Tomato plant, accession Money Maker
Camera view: vertical (180 deg); turntable rotation: 90 degrees
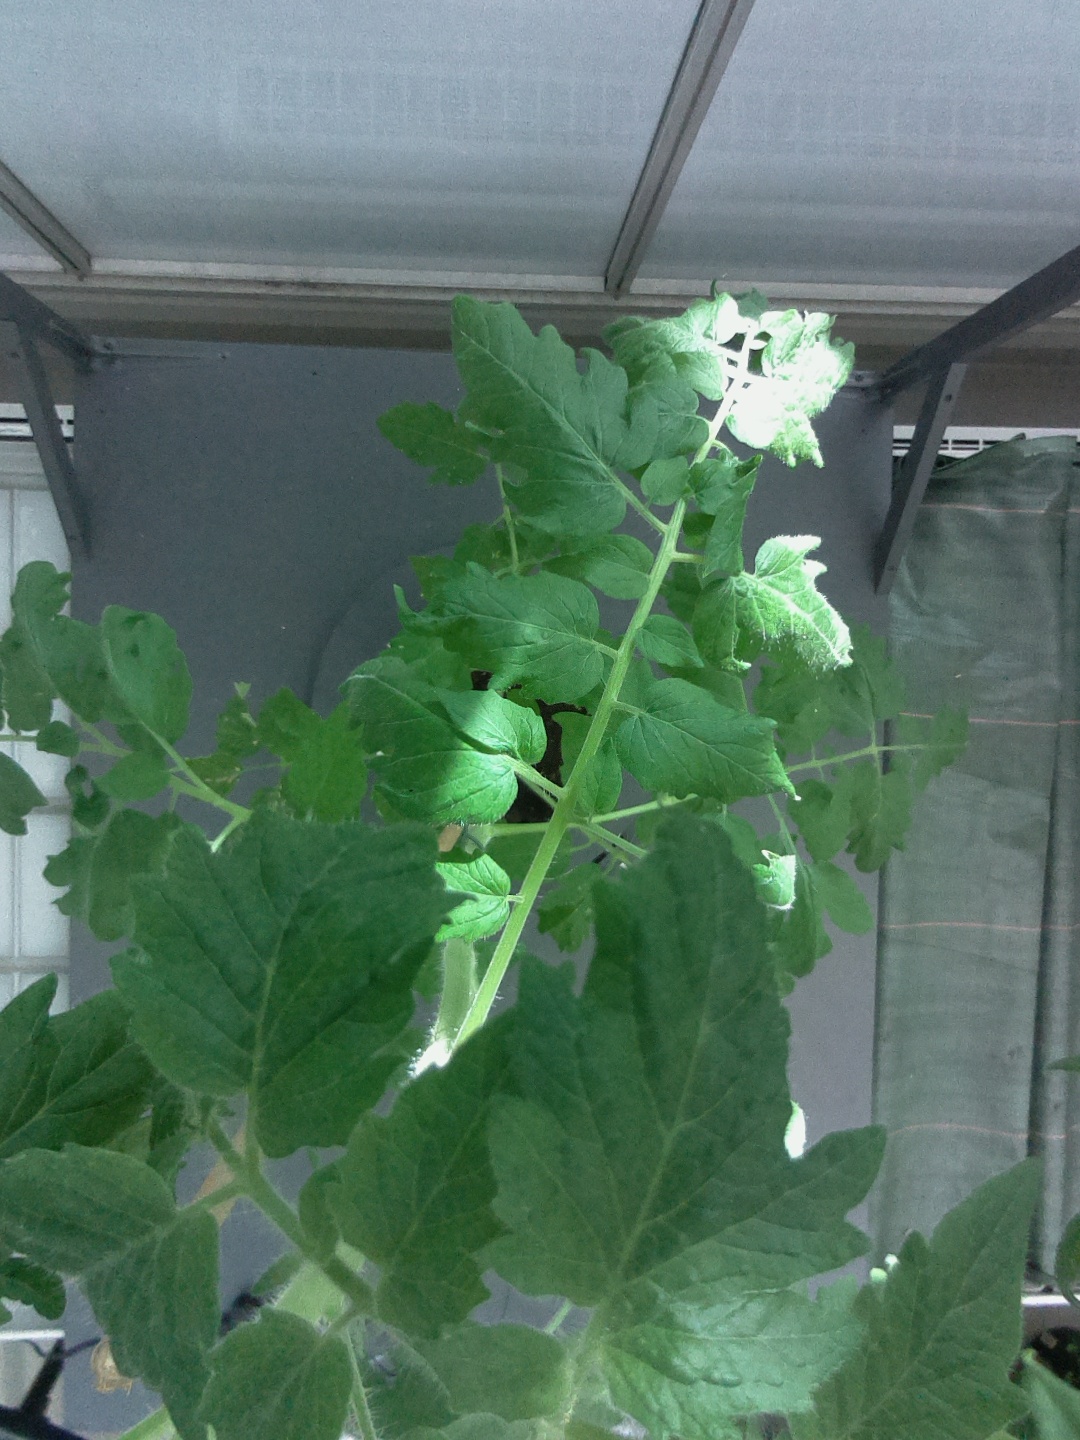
BBCH growth stage 61: 10%-20% of flowers open